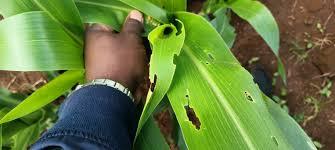
Mkulima huyu anaonyeshwa kuwa mimea hizi ambazo ni mahindi ambayo ameweza kuipanda katika sehemu hii imeanza kuikula na vidudu. Sasa tunaweza kuharibiwa na ule mvua mkubwa au huenda umenyesha. Inadhihirisha kuwa masaa haya yameza kuikamea na huenda hawezi kutoa mimea ambayo inahitajika.